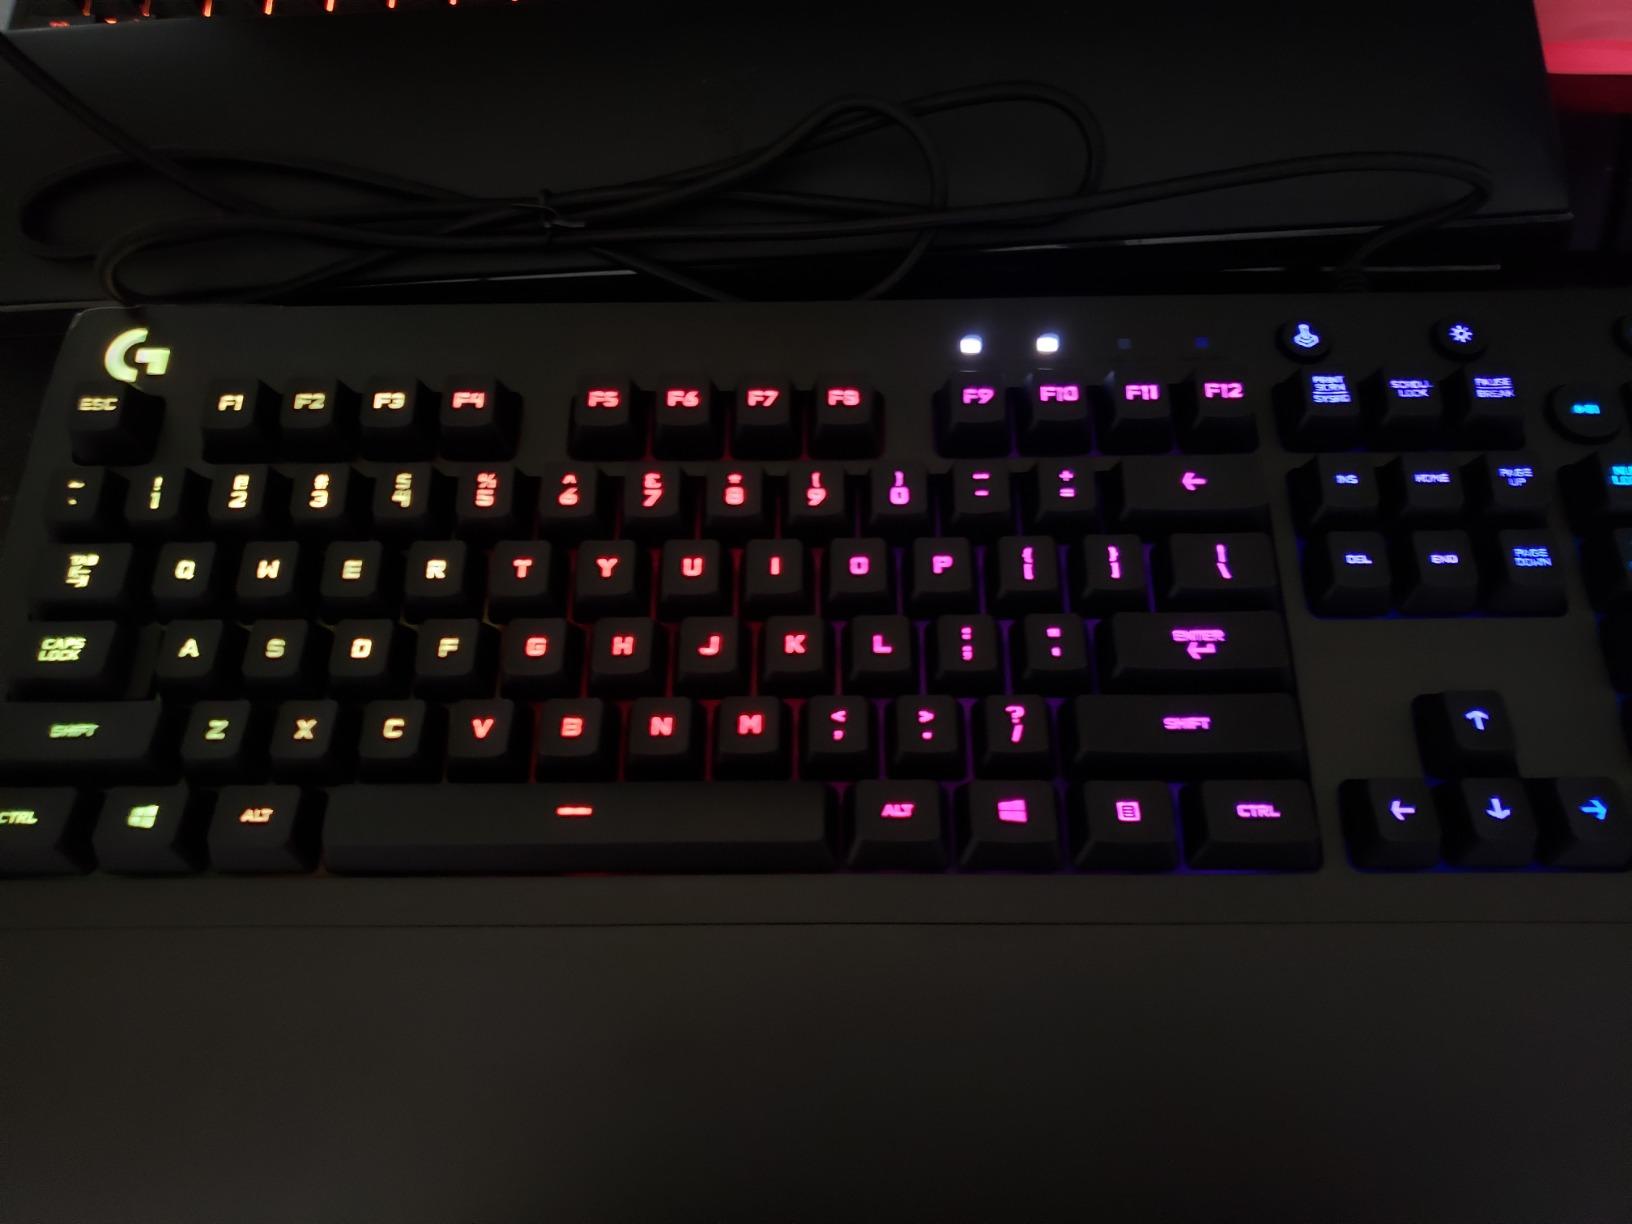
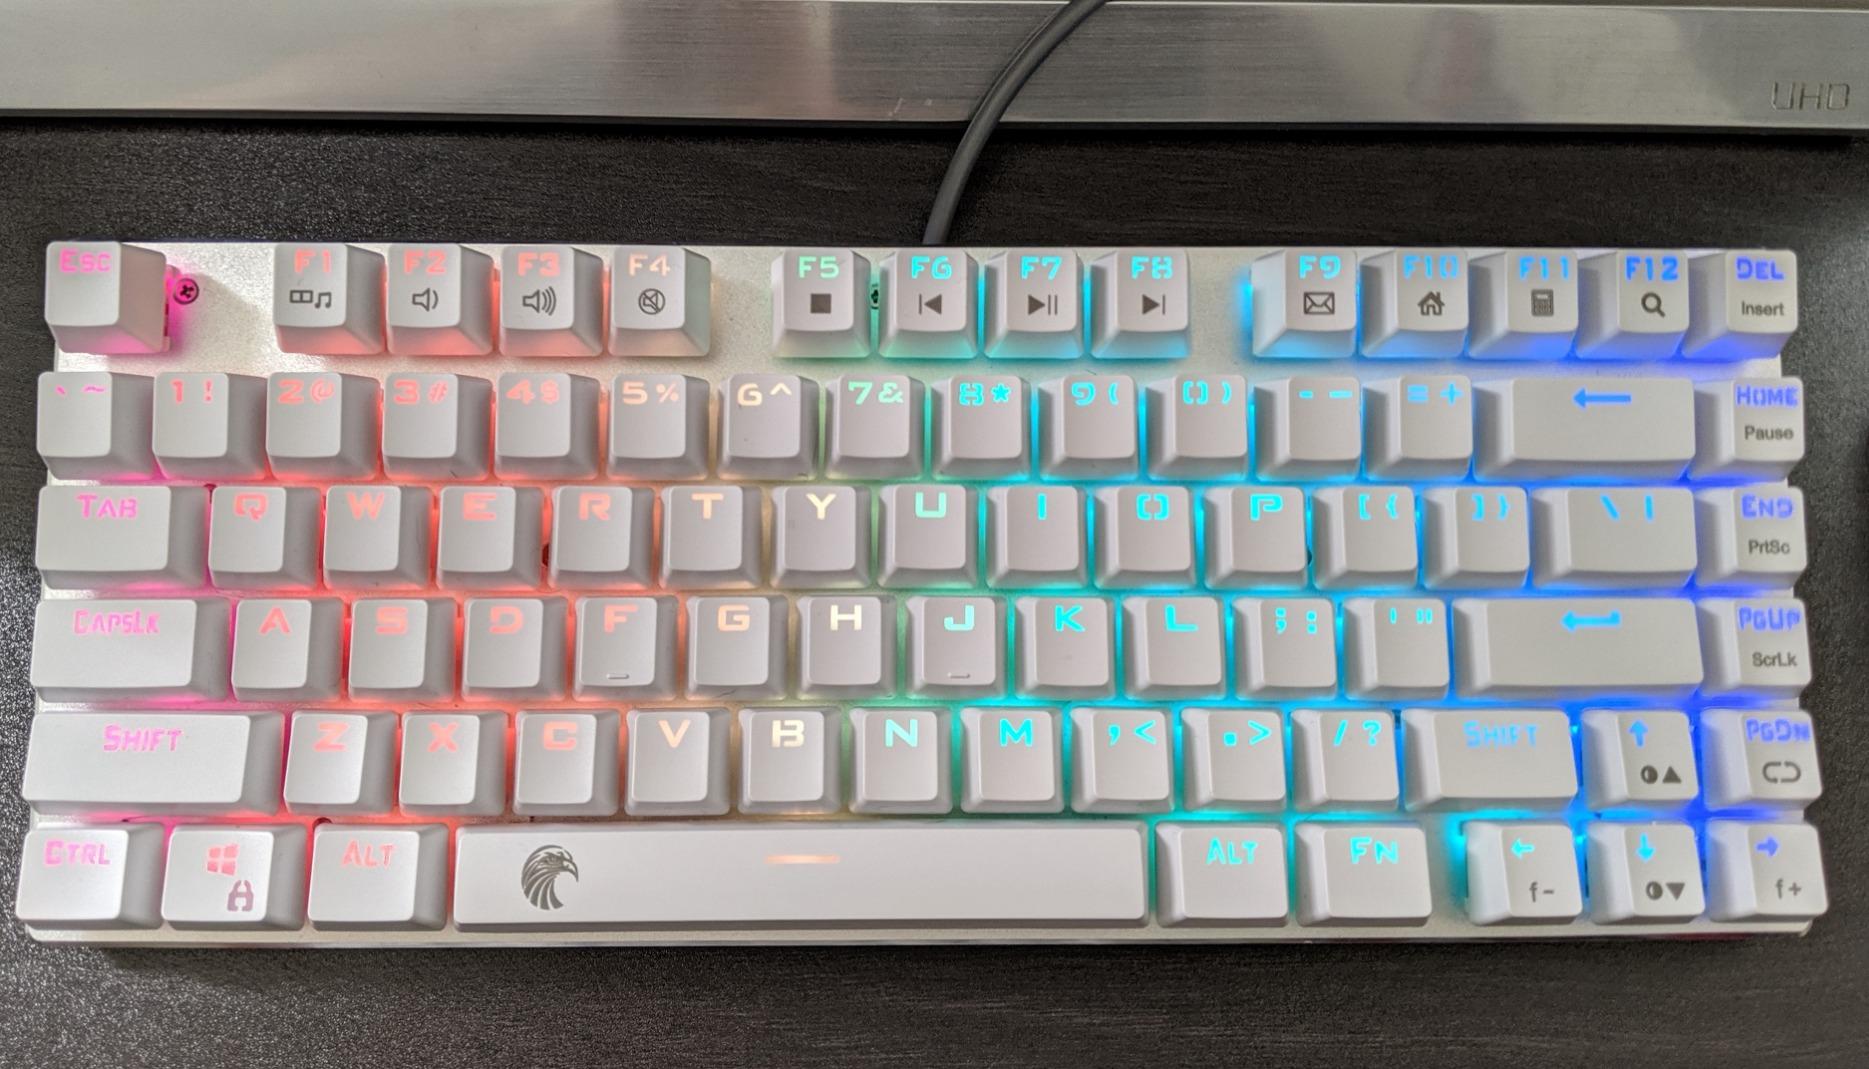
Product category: keyboard
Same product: no